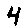
Label: 4